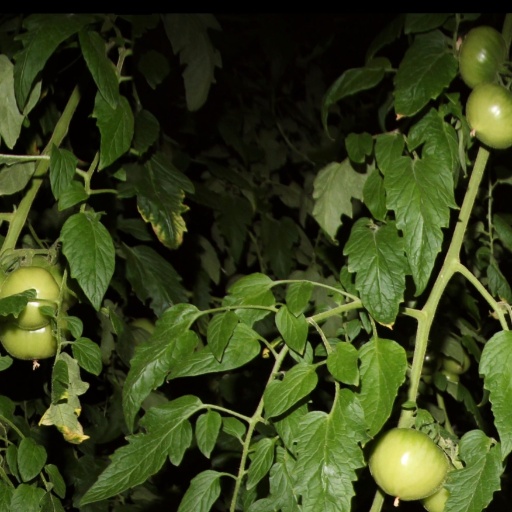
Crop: tomato